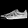
Label: Sneaker